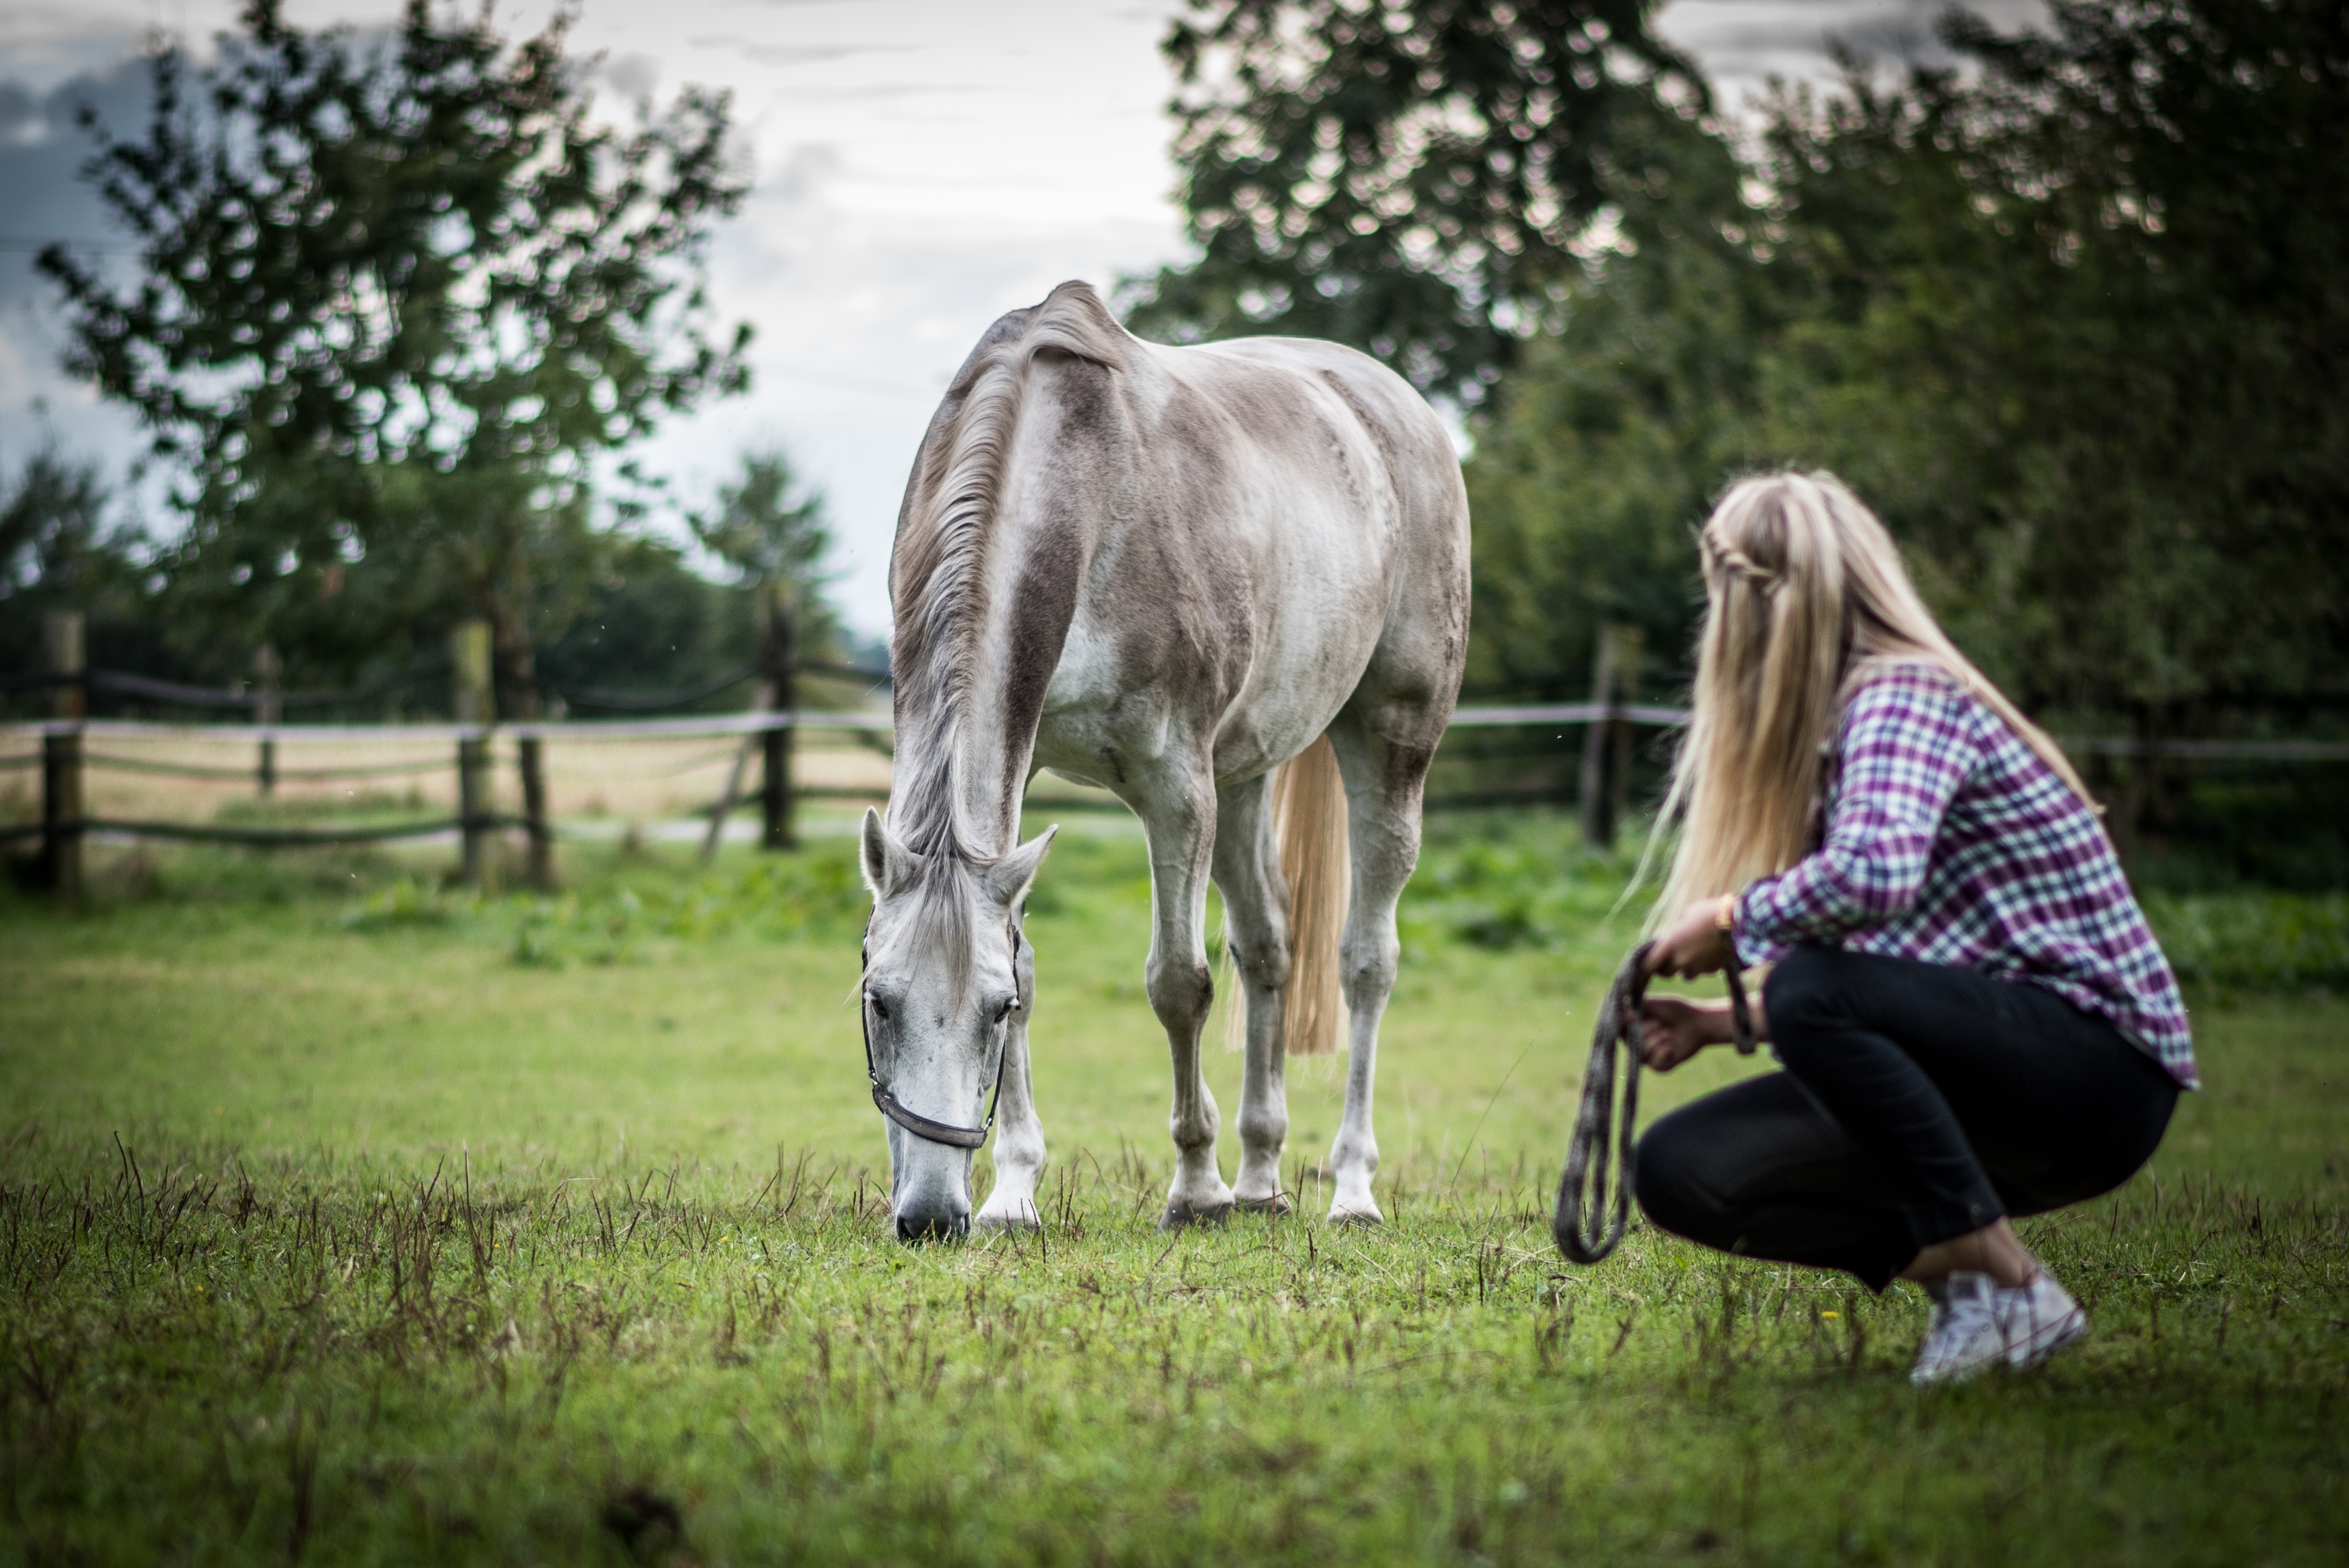
grass, woman, white, meadow, animal, young, pasture, grazing, horse, mammal, stallion, mane, ride, long hair, equestrian, mare, coupling, blond, mold, reiterhof, horse like mammal